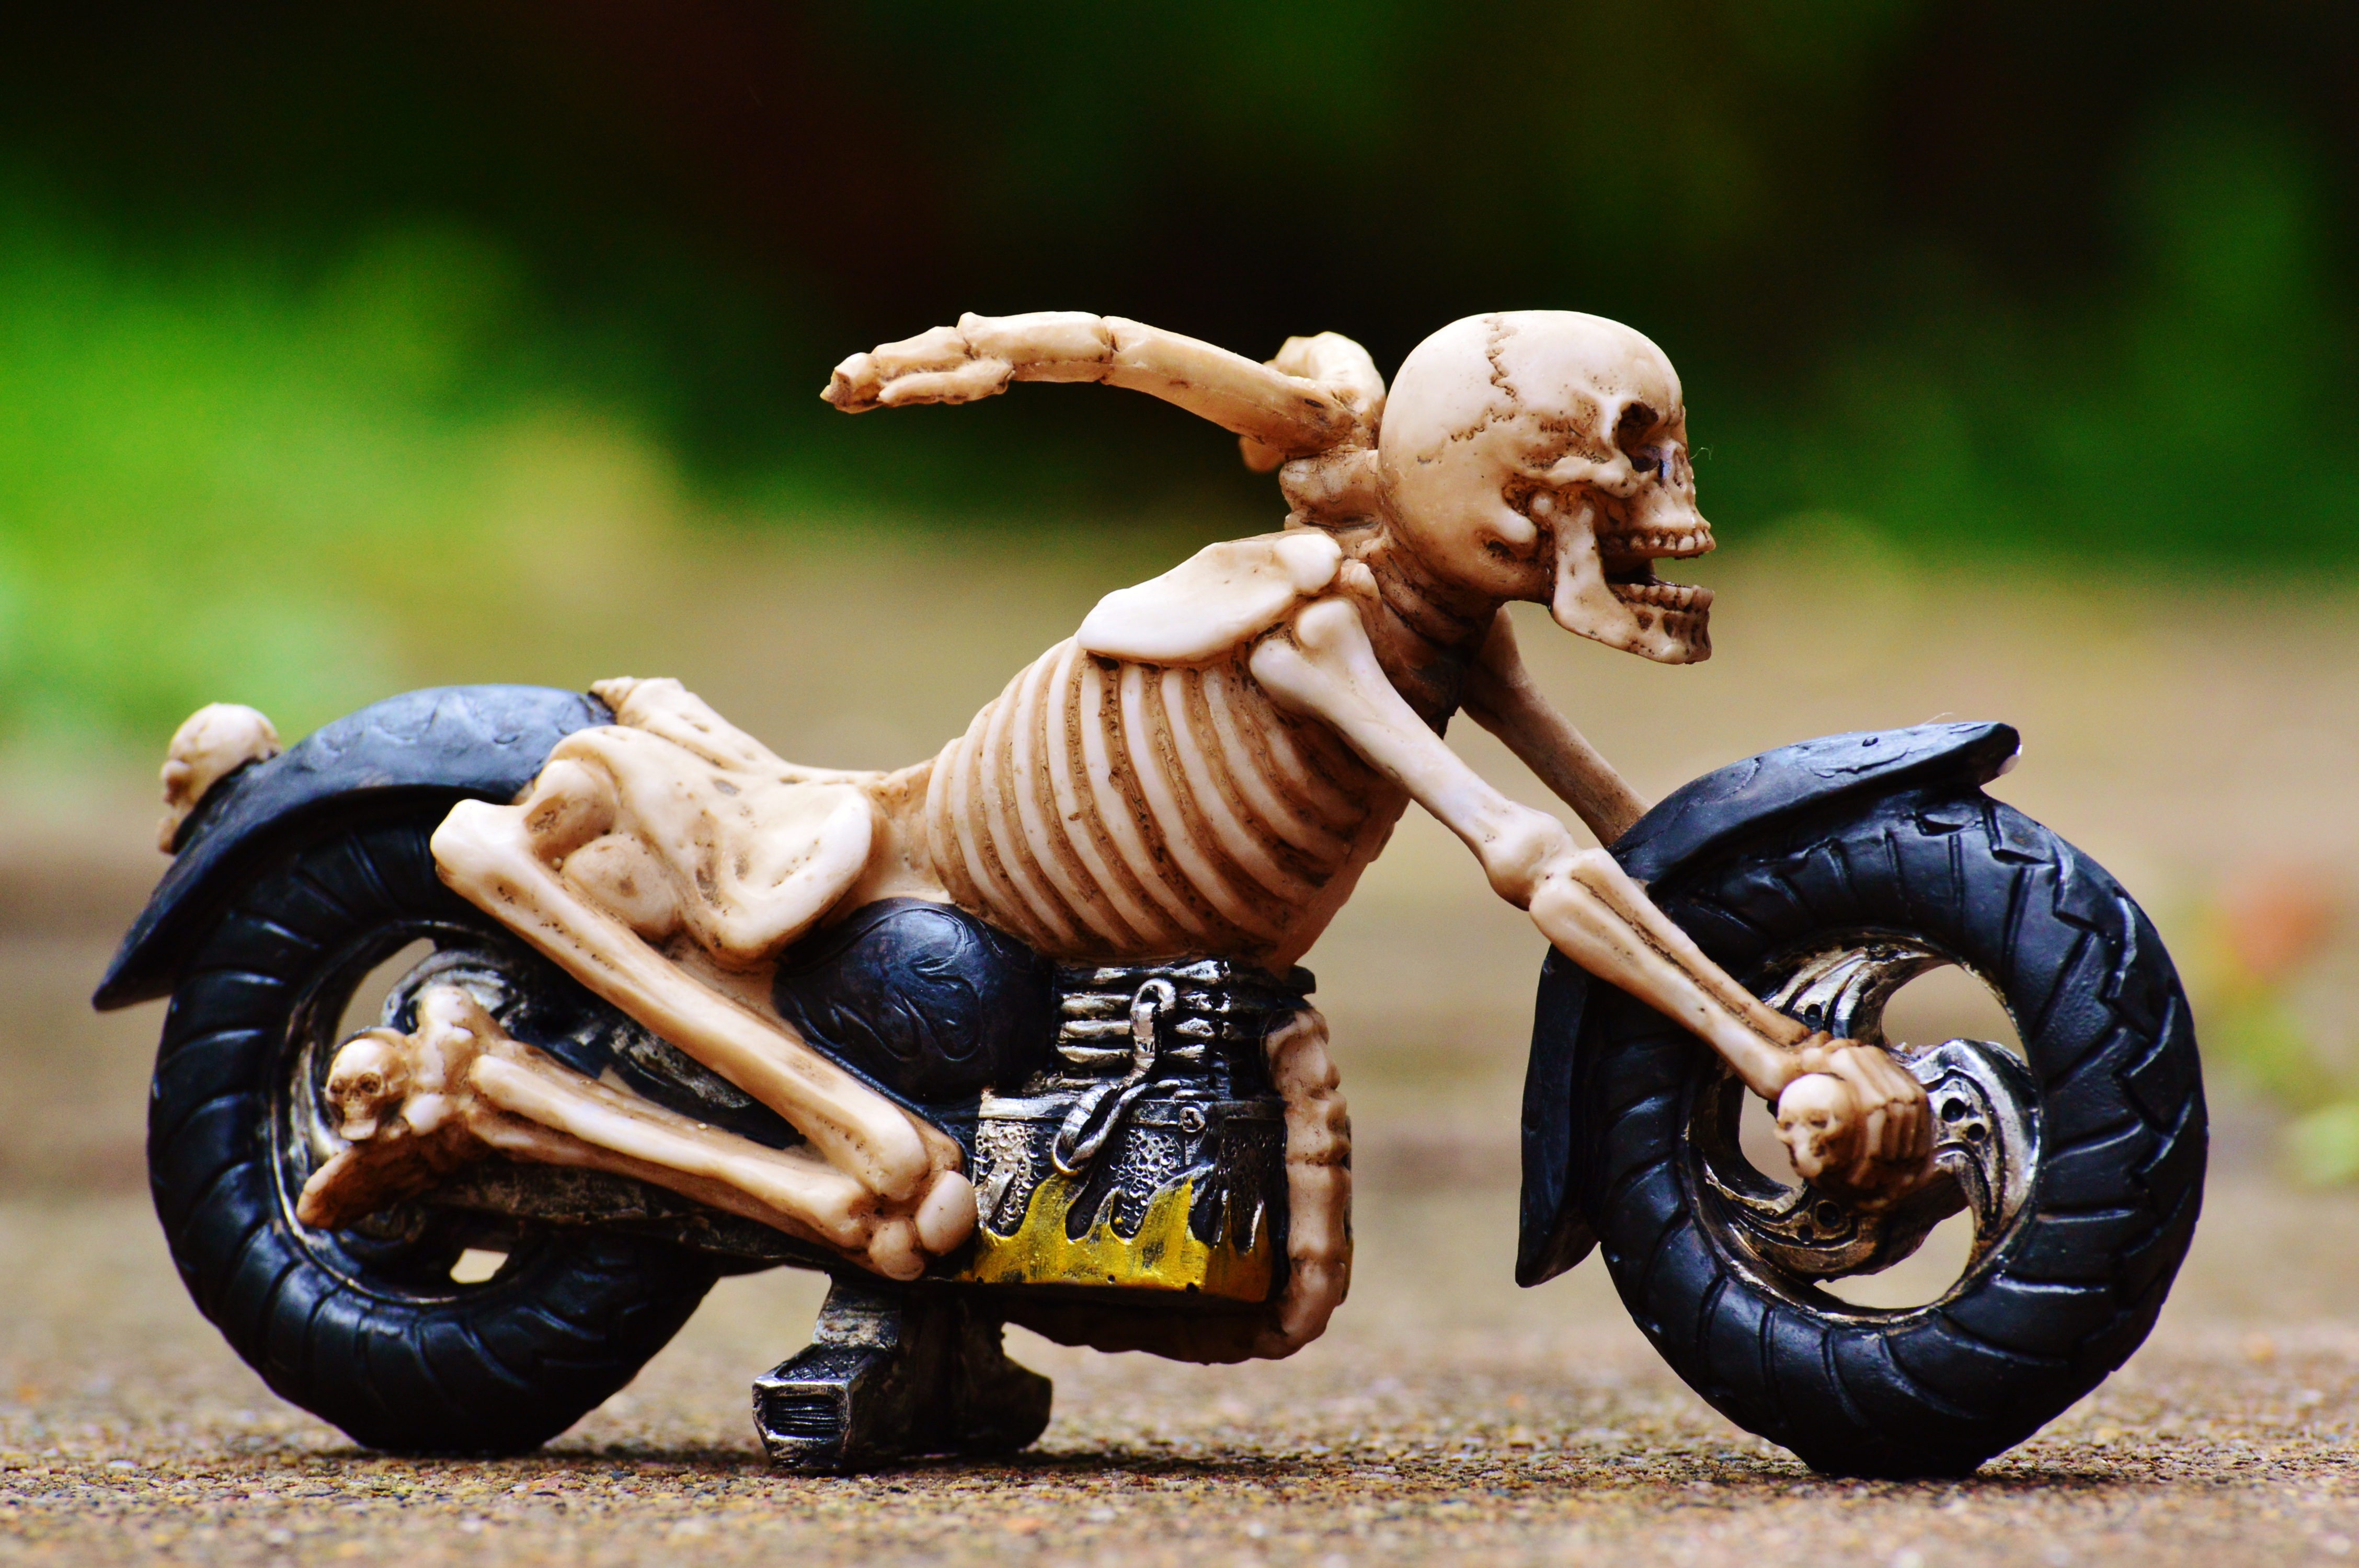
decoration, motorcycle, halloween, skull, gothic, bone, sculpture, scary, weird, creepy, skeleton, horror, biker, skull and crossbones, skull bone